Aloha shirt

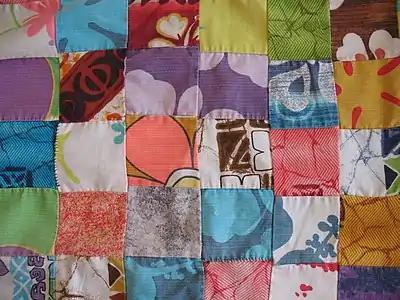
Quilt made from vintage aloha shirt fabric, circa 1960s

According to some sources, the origin of aloha shirts can be traced to the 1920s or the early 1930s, when the Honolulu-based dry goods store "Musa-Shiya the Shirtmaker" under the proprietorship of Kōichirō Miyamoto, started making shirts out of colorful Japanese prints. It has also been contended that the aloha shirt was devised in the early 1930s by Chinese merchant Ellery Chun of "King-Smith Clothiers and Dry Goods", a store in Waikiki. Although this claim has been described as a myth reinforced by repeated telling, Chun may have been the first to mass-produce or to maintain the ready-to-wear in stock to be sold off the shelf.